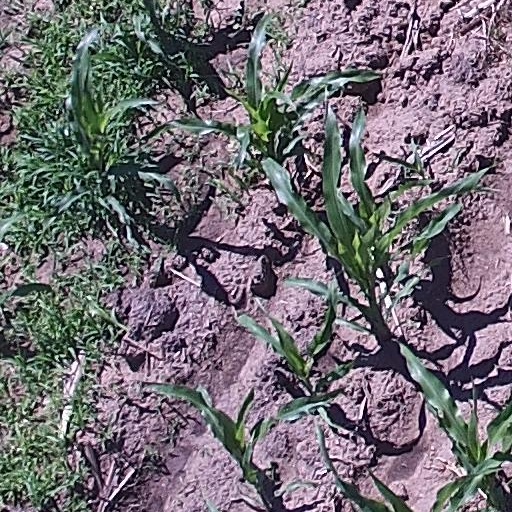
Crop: maize; corn